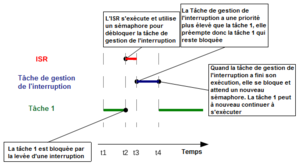
Schéma basique décrivant l'utilisation d'une interruption différé.
FreeRTOS est un système d'exploitation temps réel faible empreinte, portable, préemptif et Open source pour microcontrôleur. Il a été porté sur 33 architectures différentes. Créé en 2003 par Richard Barry et la FreeRTOS Team, il est aujourd’hui parmi les plus utilisés dans le marché des systèmes d'exploitation temps réel.